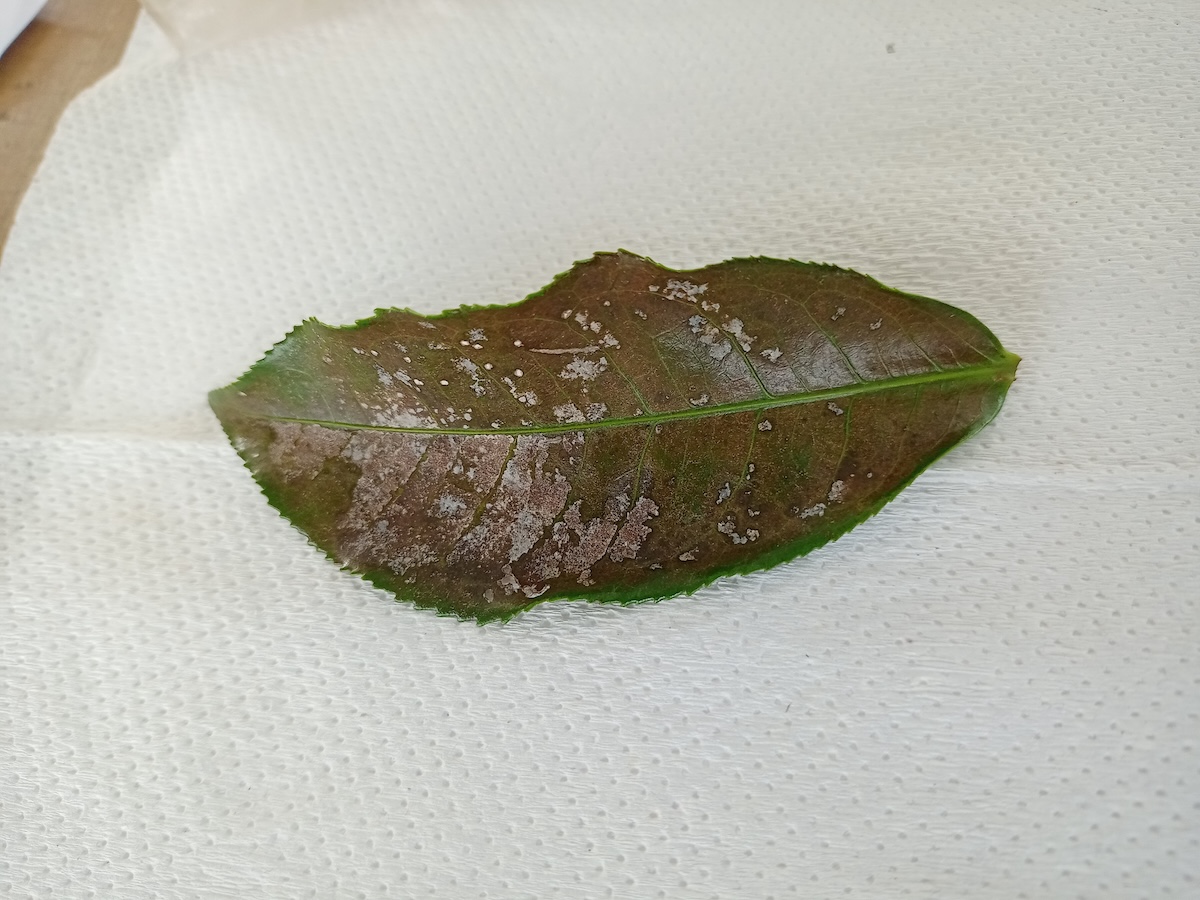
Label: Red spider